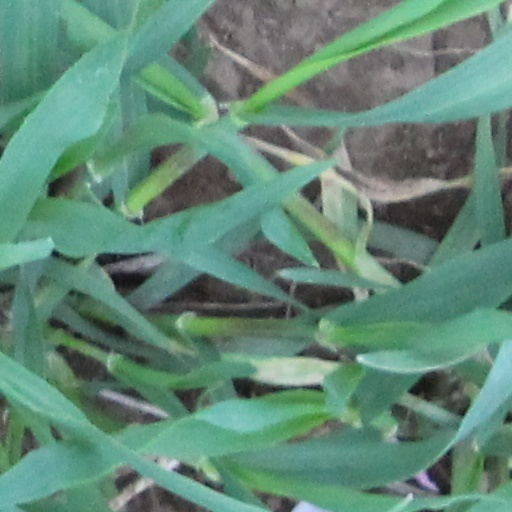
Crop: wheat